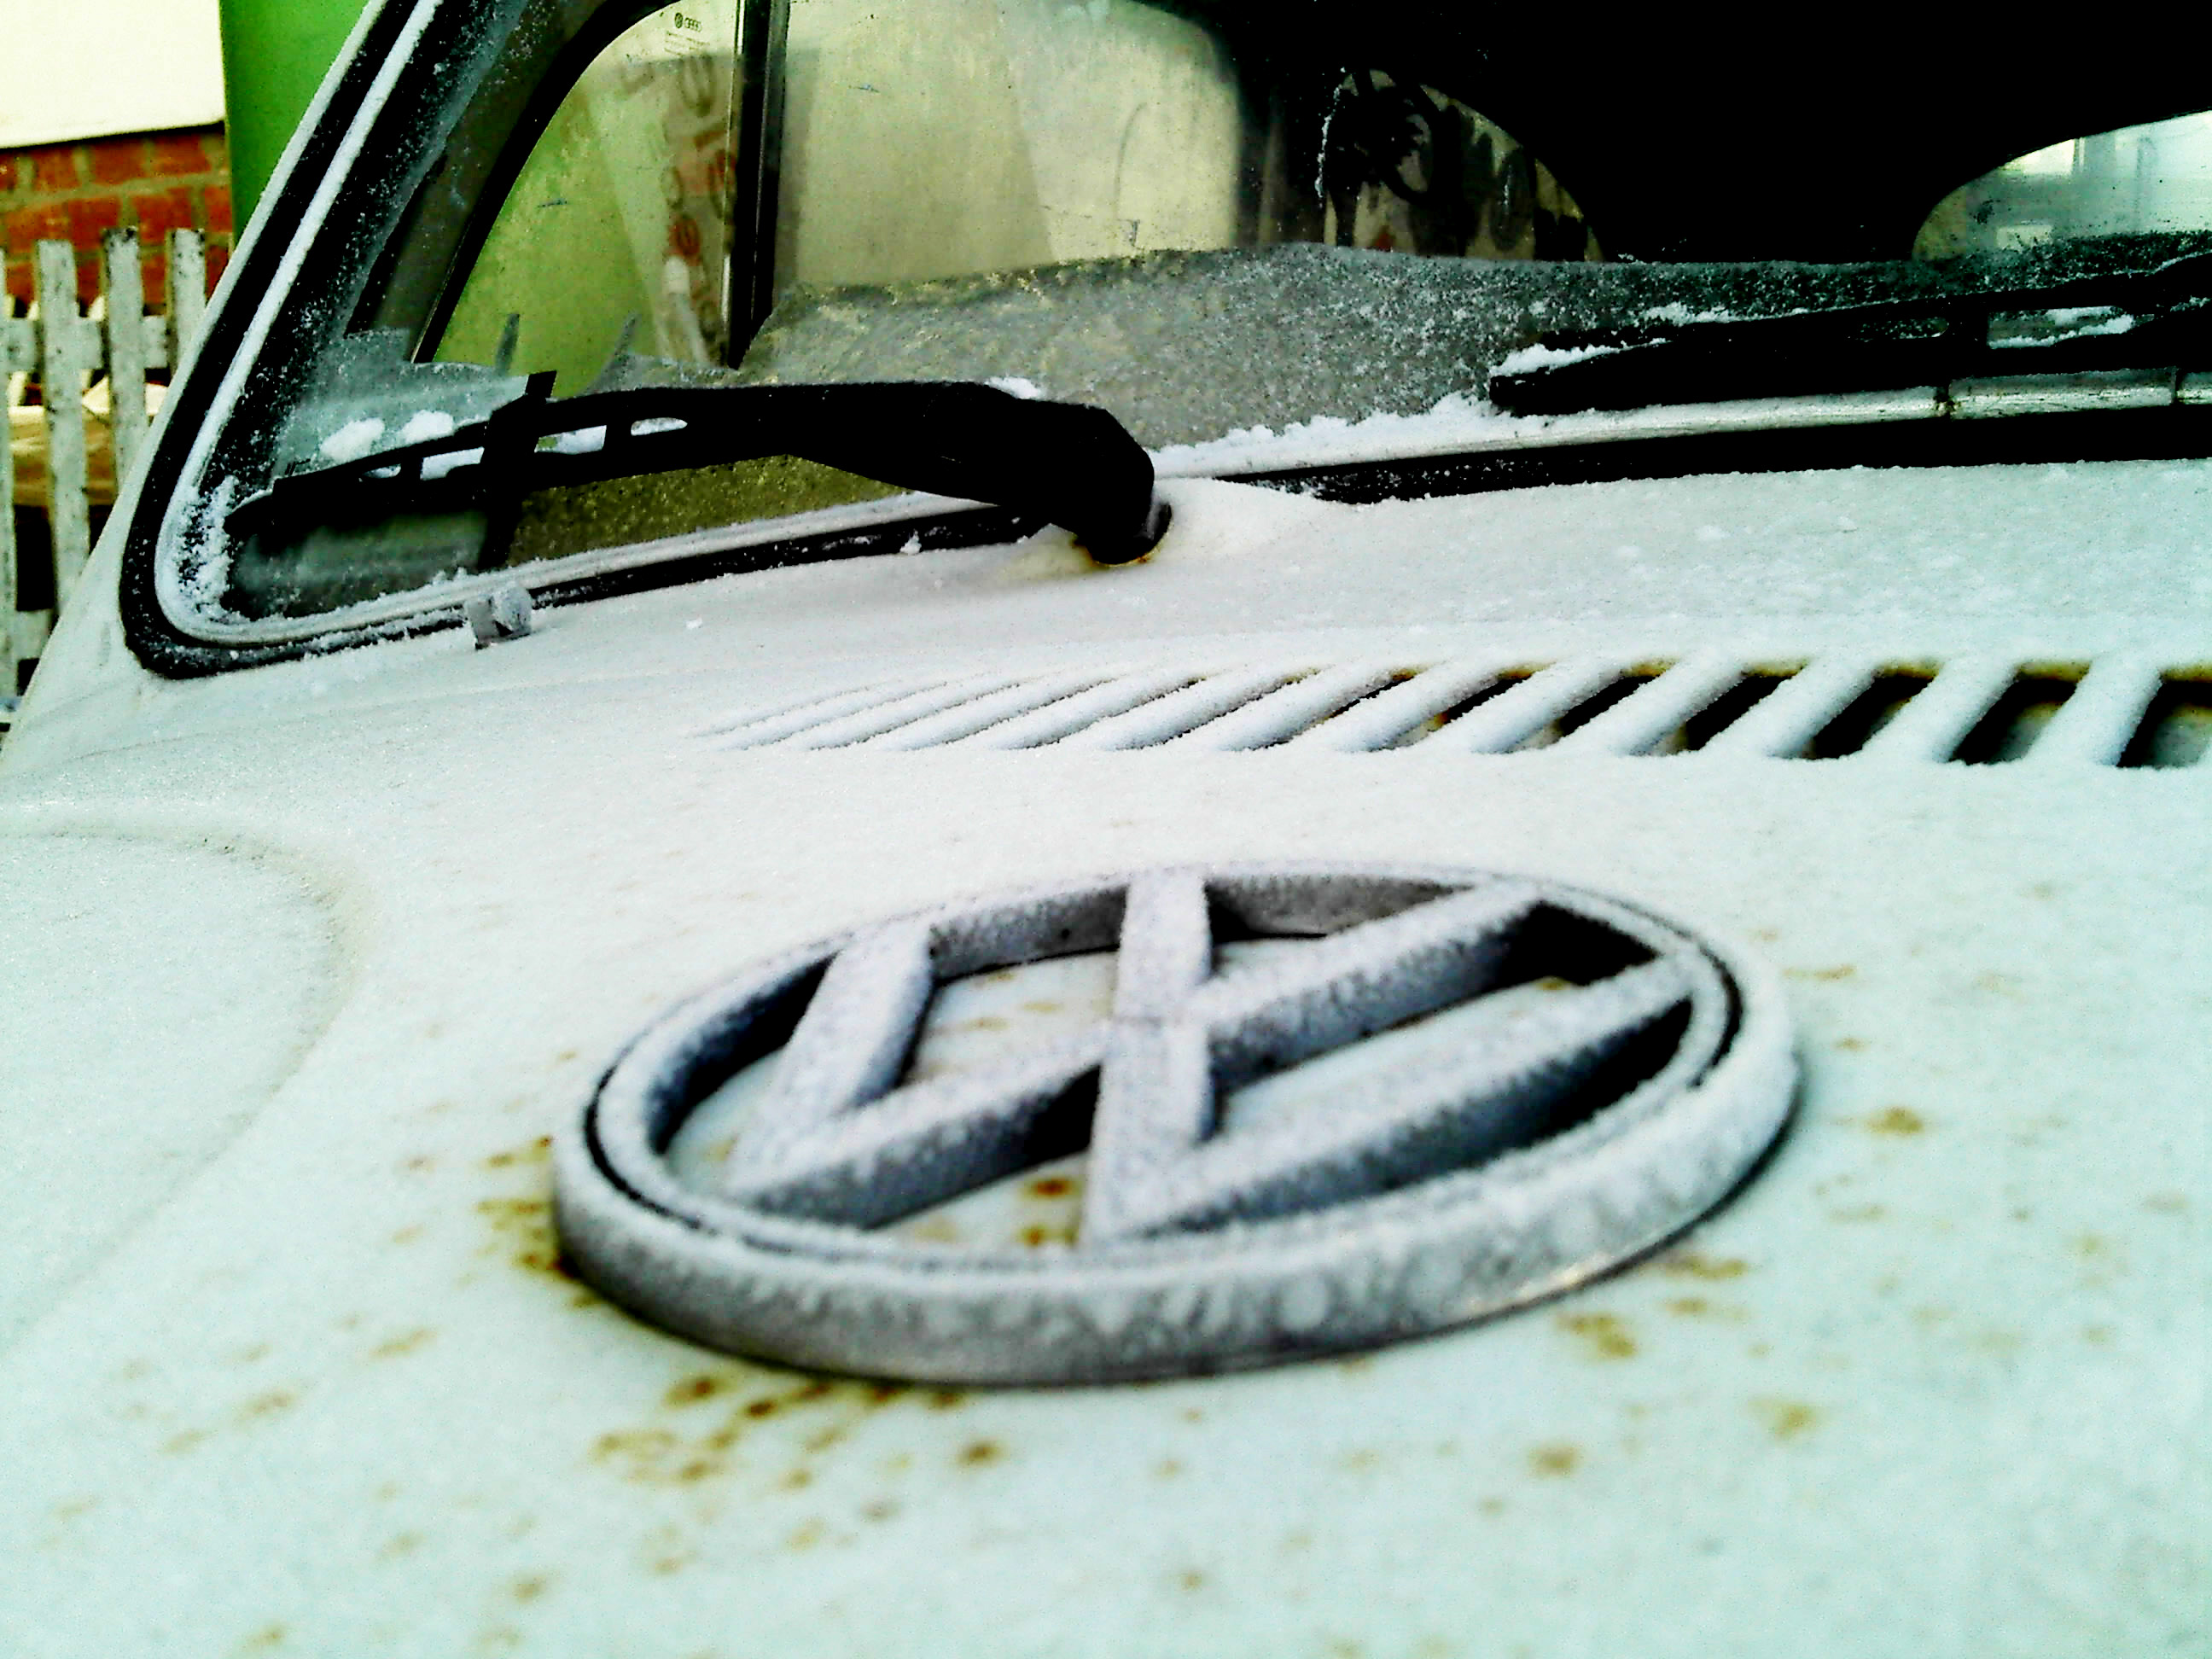
vw, beetle, bugs, aircooled, snow, car, motor vehicle, vehicle, automotive design, freezing, automotive tire, automotive exterior, winter, tire, wheel, font, metal